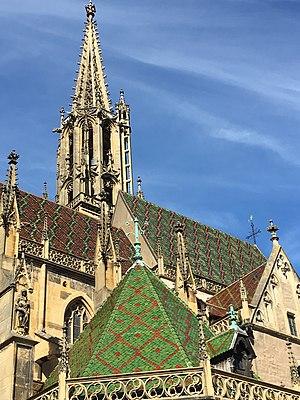
La collégiale Saint-Thiébaut est une église gothique dans la ville de Thann en Alsace. À côté des cathédrales de Strasbourg et de Fribourg-en-Brisgau qui sont beaucoup plus grandes, elle est considérée comme une œuvre majeure de l'art gothique le long du Rhin supérieur, c'est-à-dire la région des deux côtés du fleuve se situant entre Bâle et Bingen.